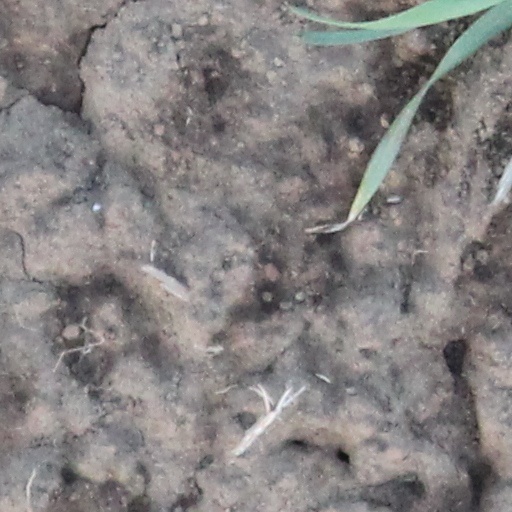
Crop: wheat